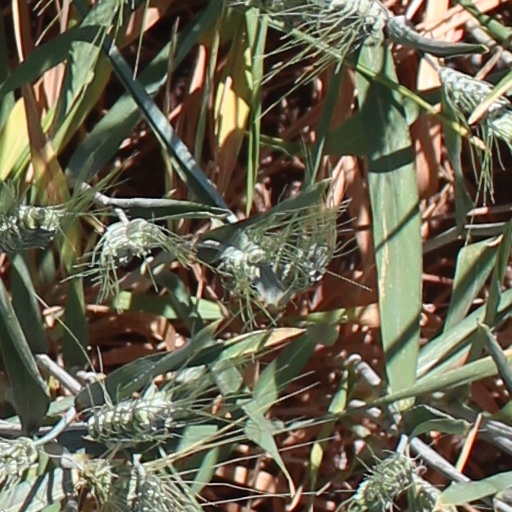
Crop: wheat